Louis-Léopold Boilly

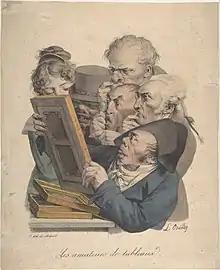
"Fine art Connoisseurs", c. 1823–1828, lithograph with hand coloring

Boilly's early works showed a preference for amorous and moralising subjects. "The Suitor's Gift" is comparable to much of his work in the 1790s. His small-scale paintings with carefully mannered colouring and precise detailing recalled the work of seventeenth-century Dutch genre painters such as Gabriël Metsu (1629–1667), Willem van Mieris and Gerard ter Borch (1617–1681), of whose work Boilly owned an important collection.